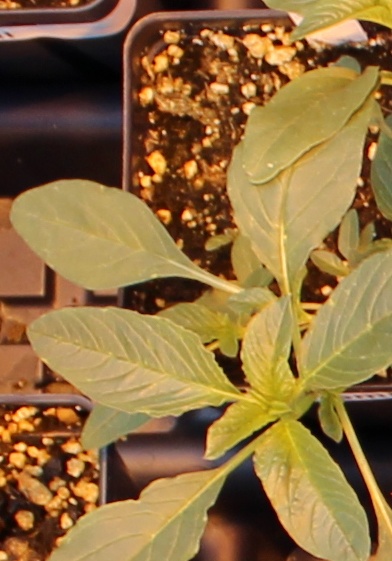
Label: Waterhemp